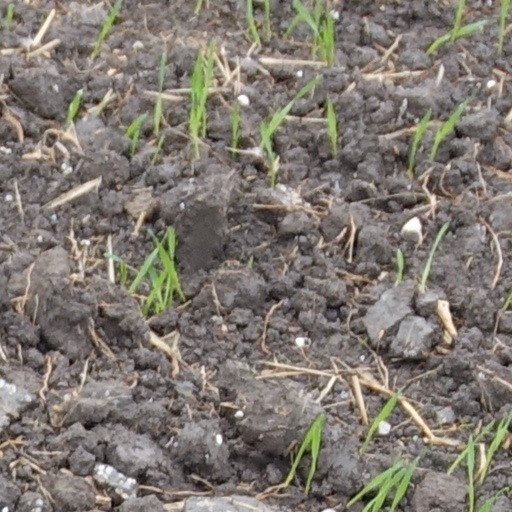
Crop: wheat